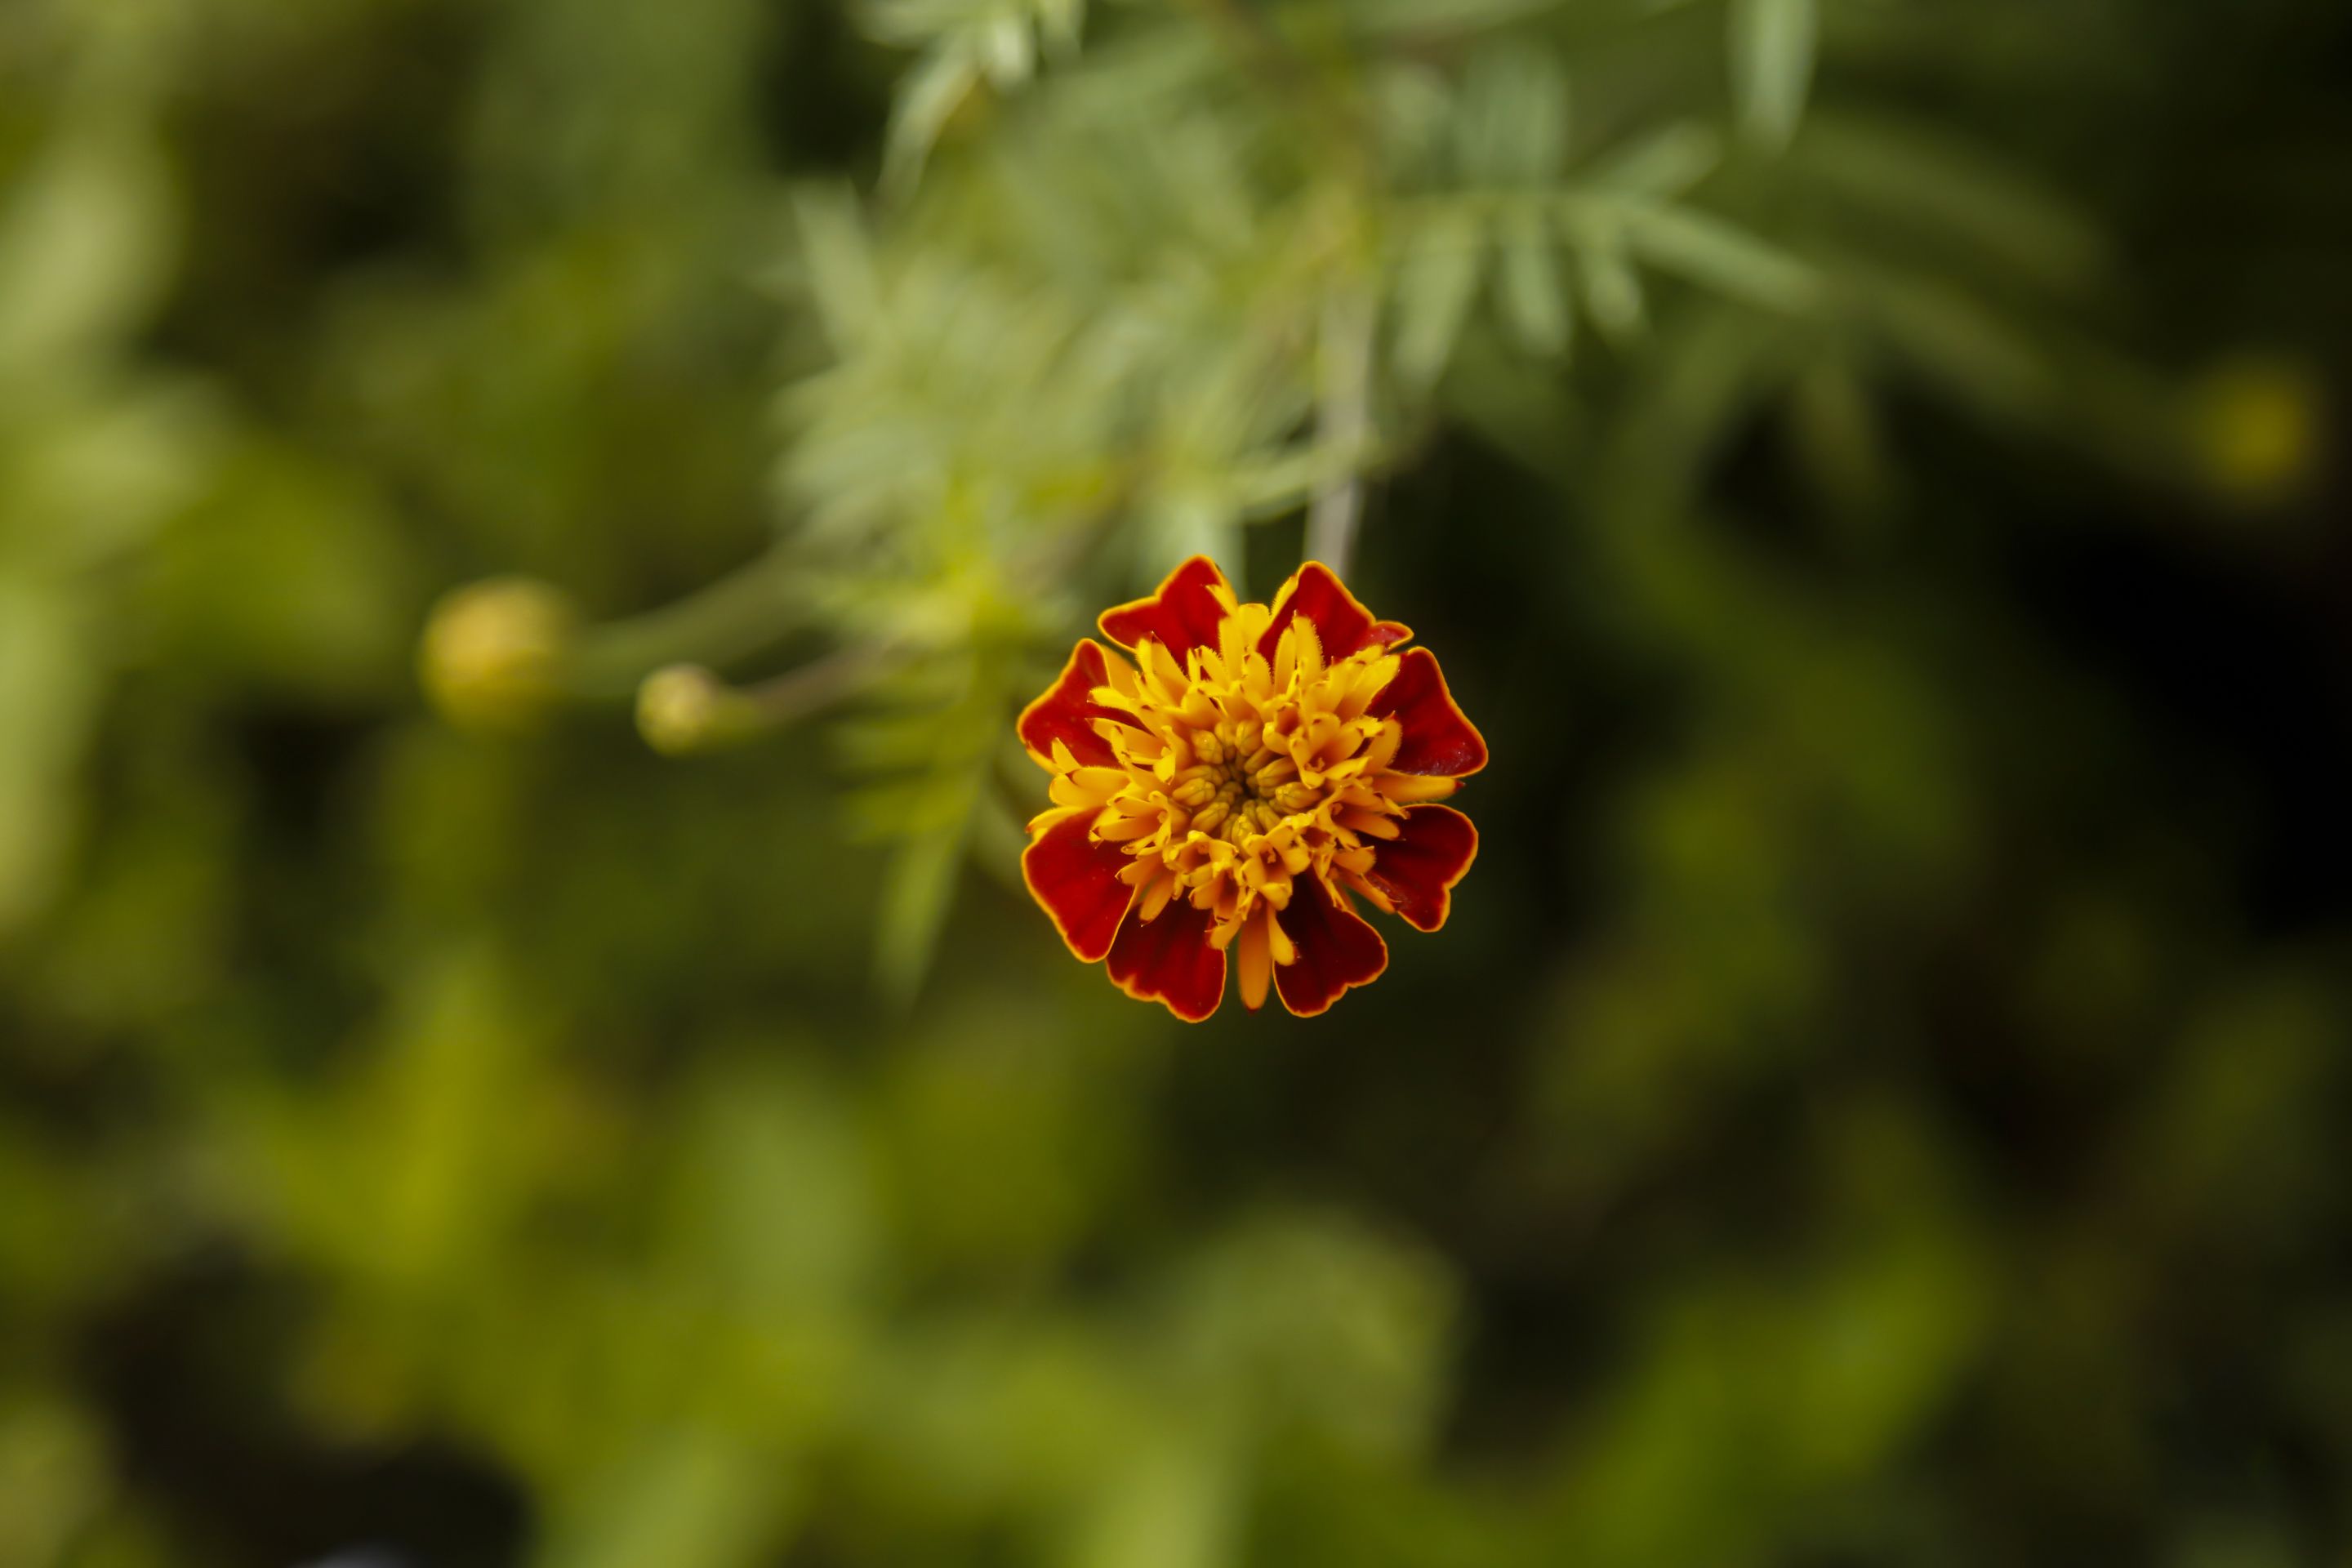
canon, flower, portrait, photography, greenery, nature, relaxing, beautiful, marigold, blossom, love, satisfying, red, yellow, plant, pollen, botany, macro photography, close up, spring, wildflower, vascular plant, petal, flowering plant